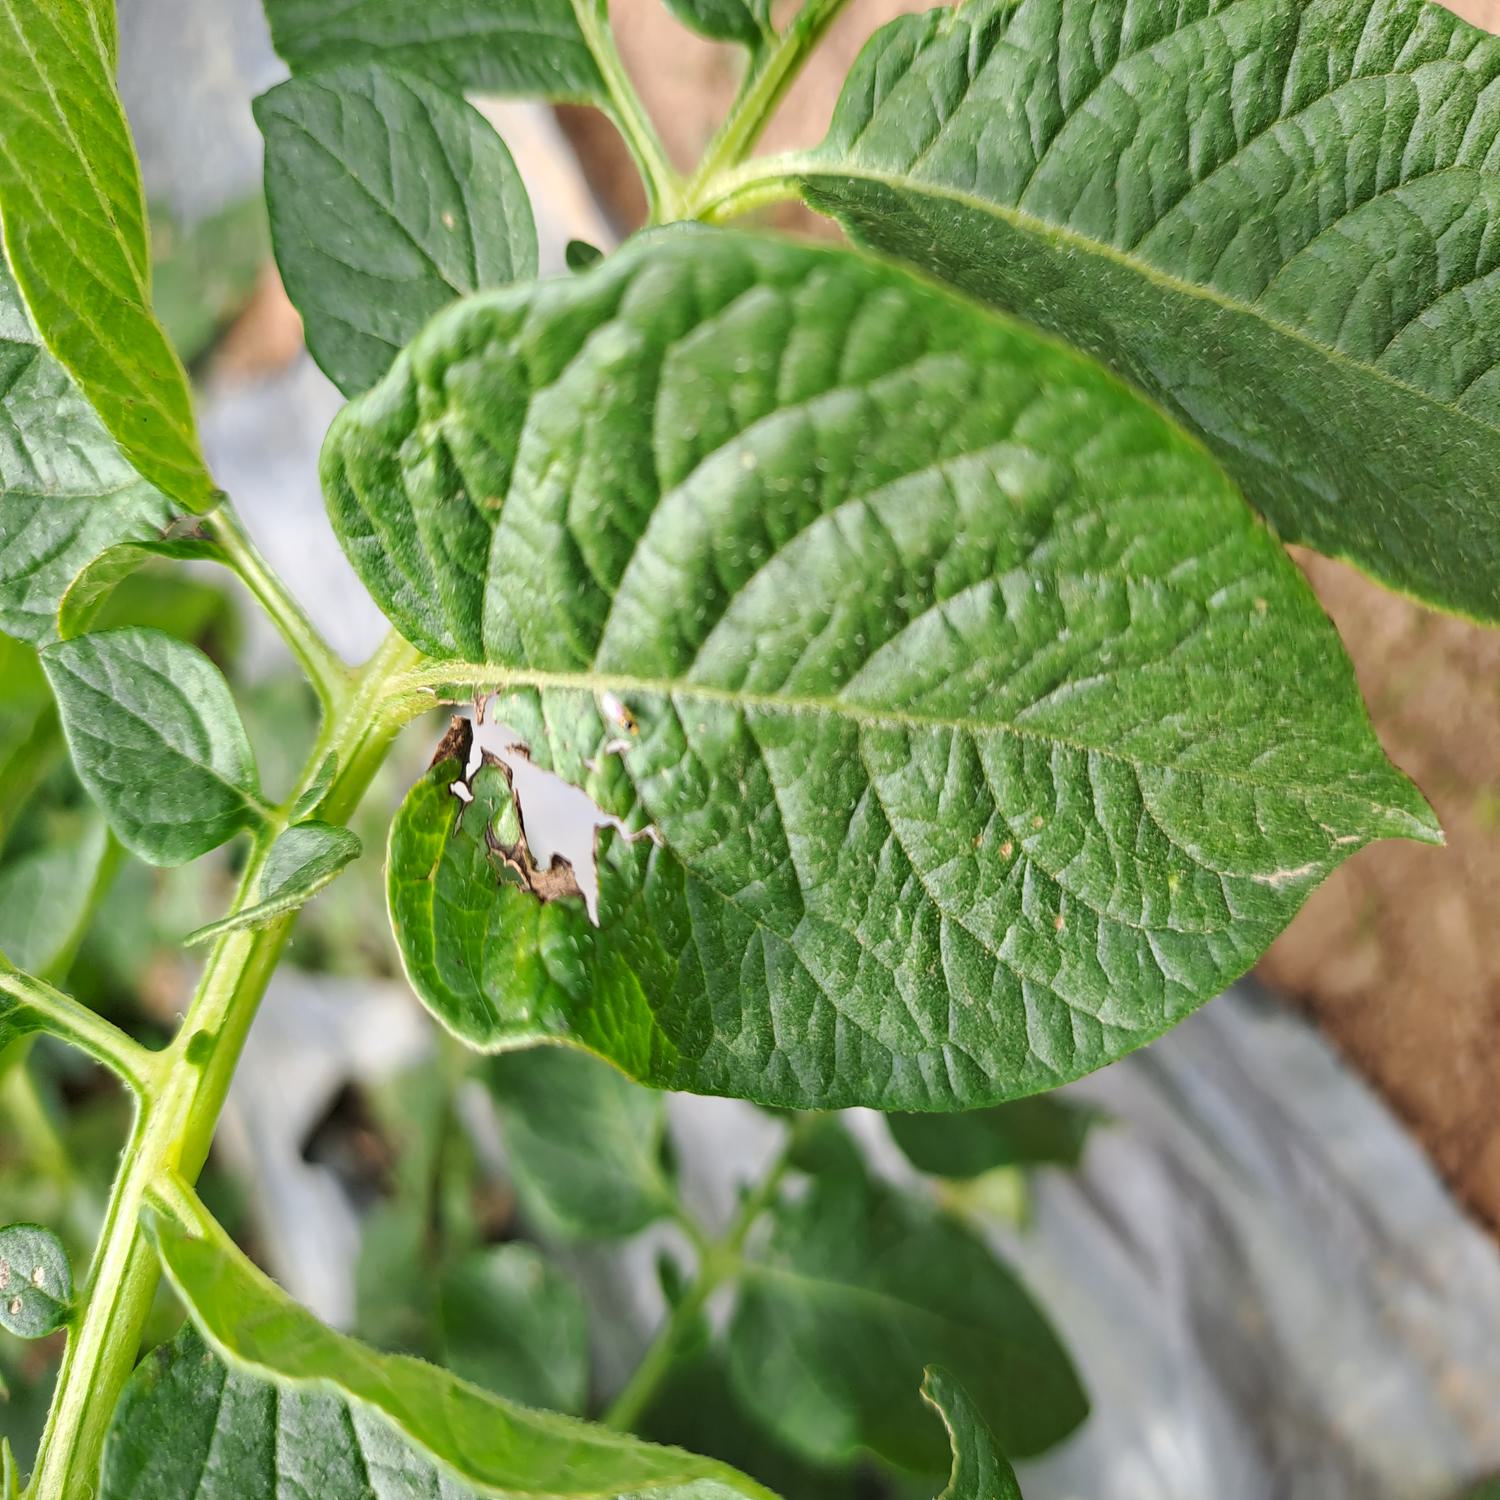
Label: Fungi